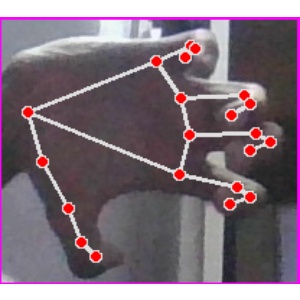
अक्षर: त